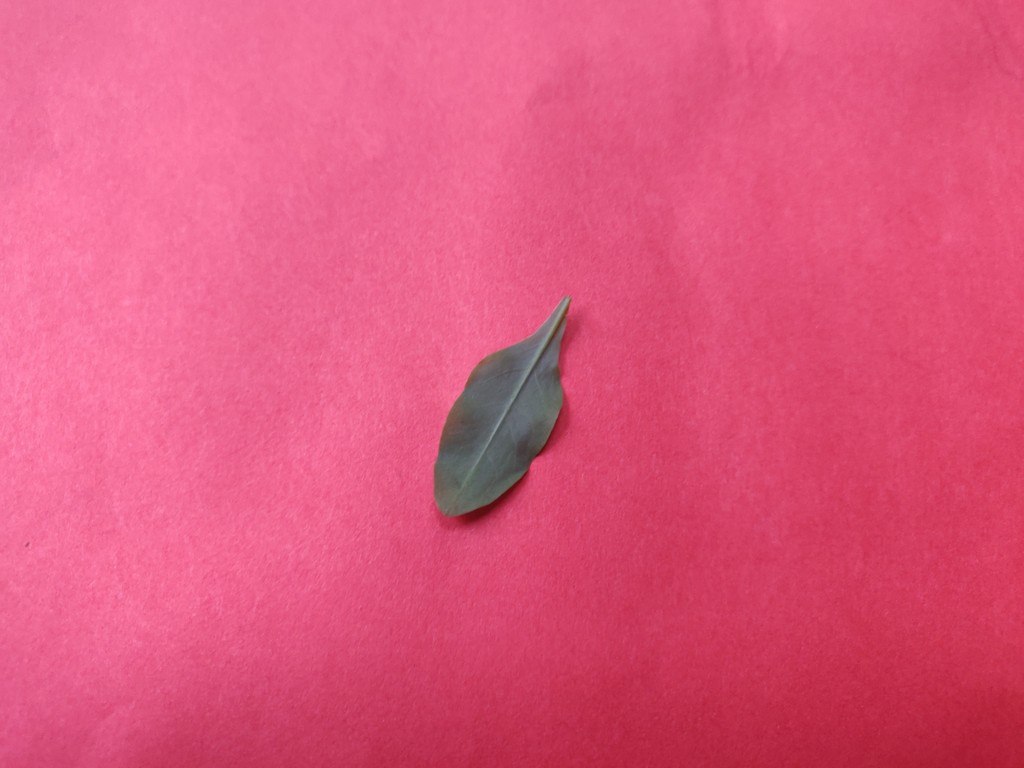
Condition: Healthy
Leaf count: single
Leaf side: back